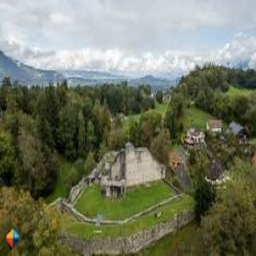
Schellenberg Castle